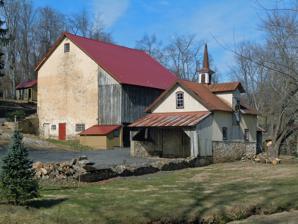
Building: Bridge Mill Farm
Country: United States of America
Year built: 1842
United States historic place Bridge Mill Farm U.S. National Register of Historic Places Bridge Mill Farm, March 2011 Show map of Pennsylvania Show map of the United States Location Southwest of Pughtown off Pennsylvania Route 100, East Brandywine Township, Pennsylvania Coordinates 40°03′22″N 75°45′35″W / 40.05611°N 75.75972°W / 40.05611; -75.75972 Area 9 acres (3.6 ha) Built 1842 Architectural style Italianate NRHP reference No. 83002221 Added to NRHP March 9, 1983 Bridge Mill Farm , also known as Bridge Mill Creamery and Marshall Farm, is a historic home and farm located in East Brandywine Township , Chester County, Pennsylvania .  The farm has five contributing buildings and two contributing structures.  They are a 1 1/2-story stone grist mill dated to the late-18th century, three- to four-story banked farmhouse (1842), three level stone barn, Italianate style outhouse (1842), two-story stone and frame carriage house (c. 1890), cistern , and stone arch bridge (1903). It was added to the National Register of Historic Places in 1983. References